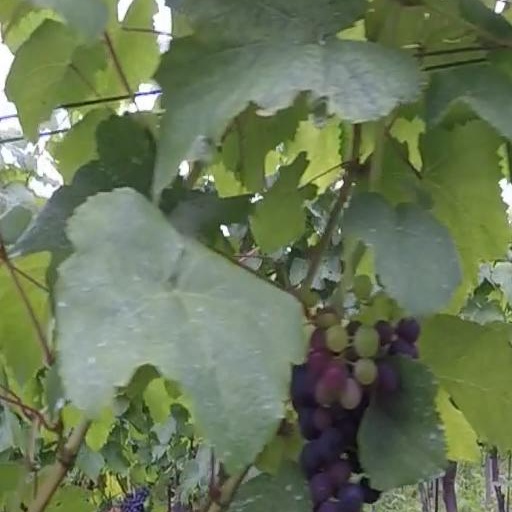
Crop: grape